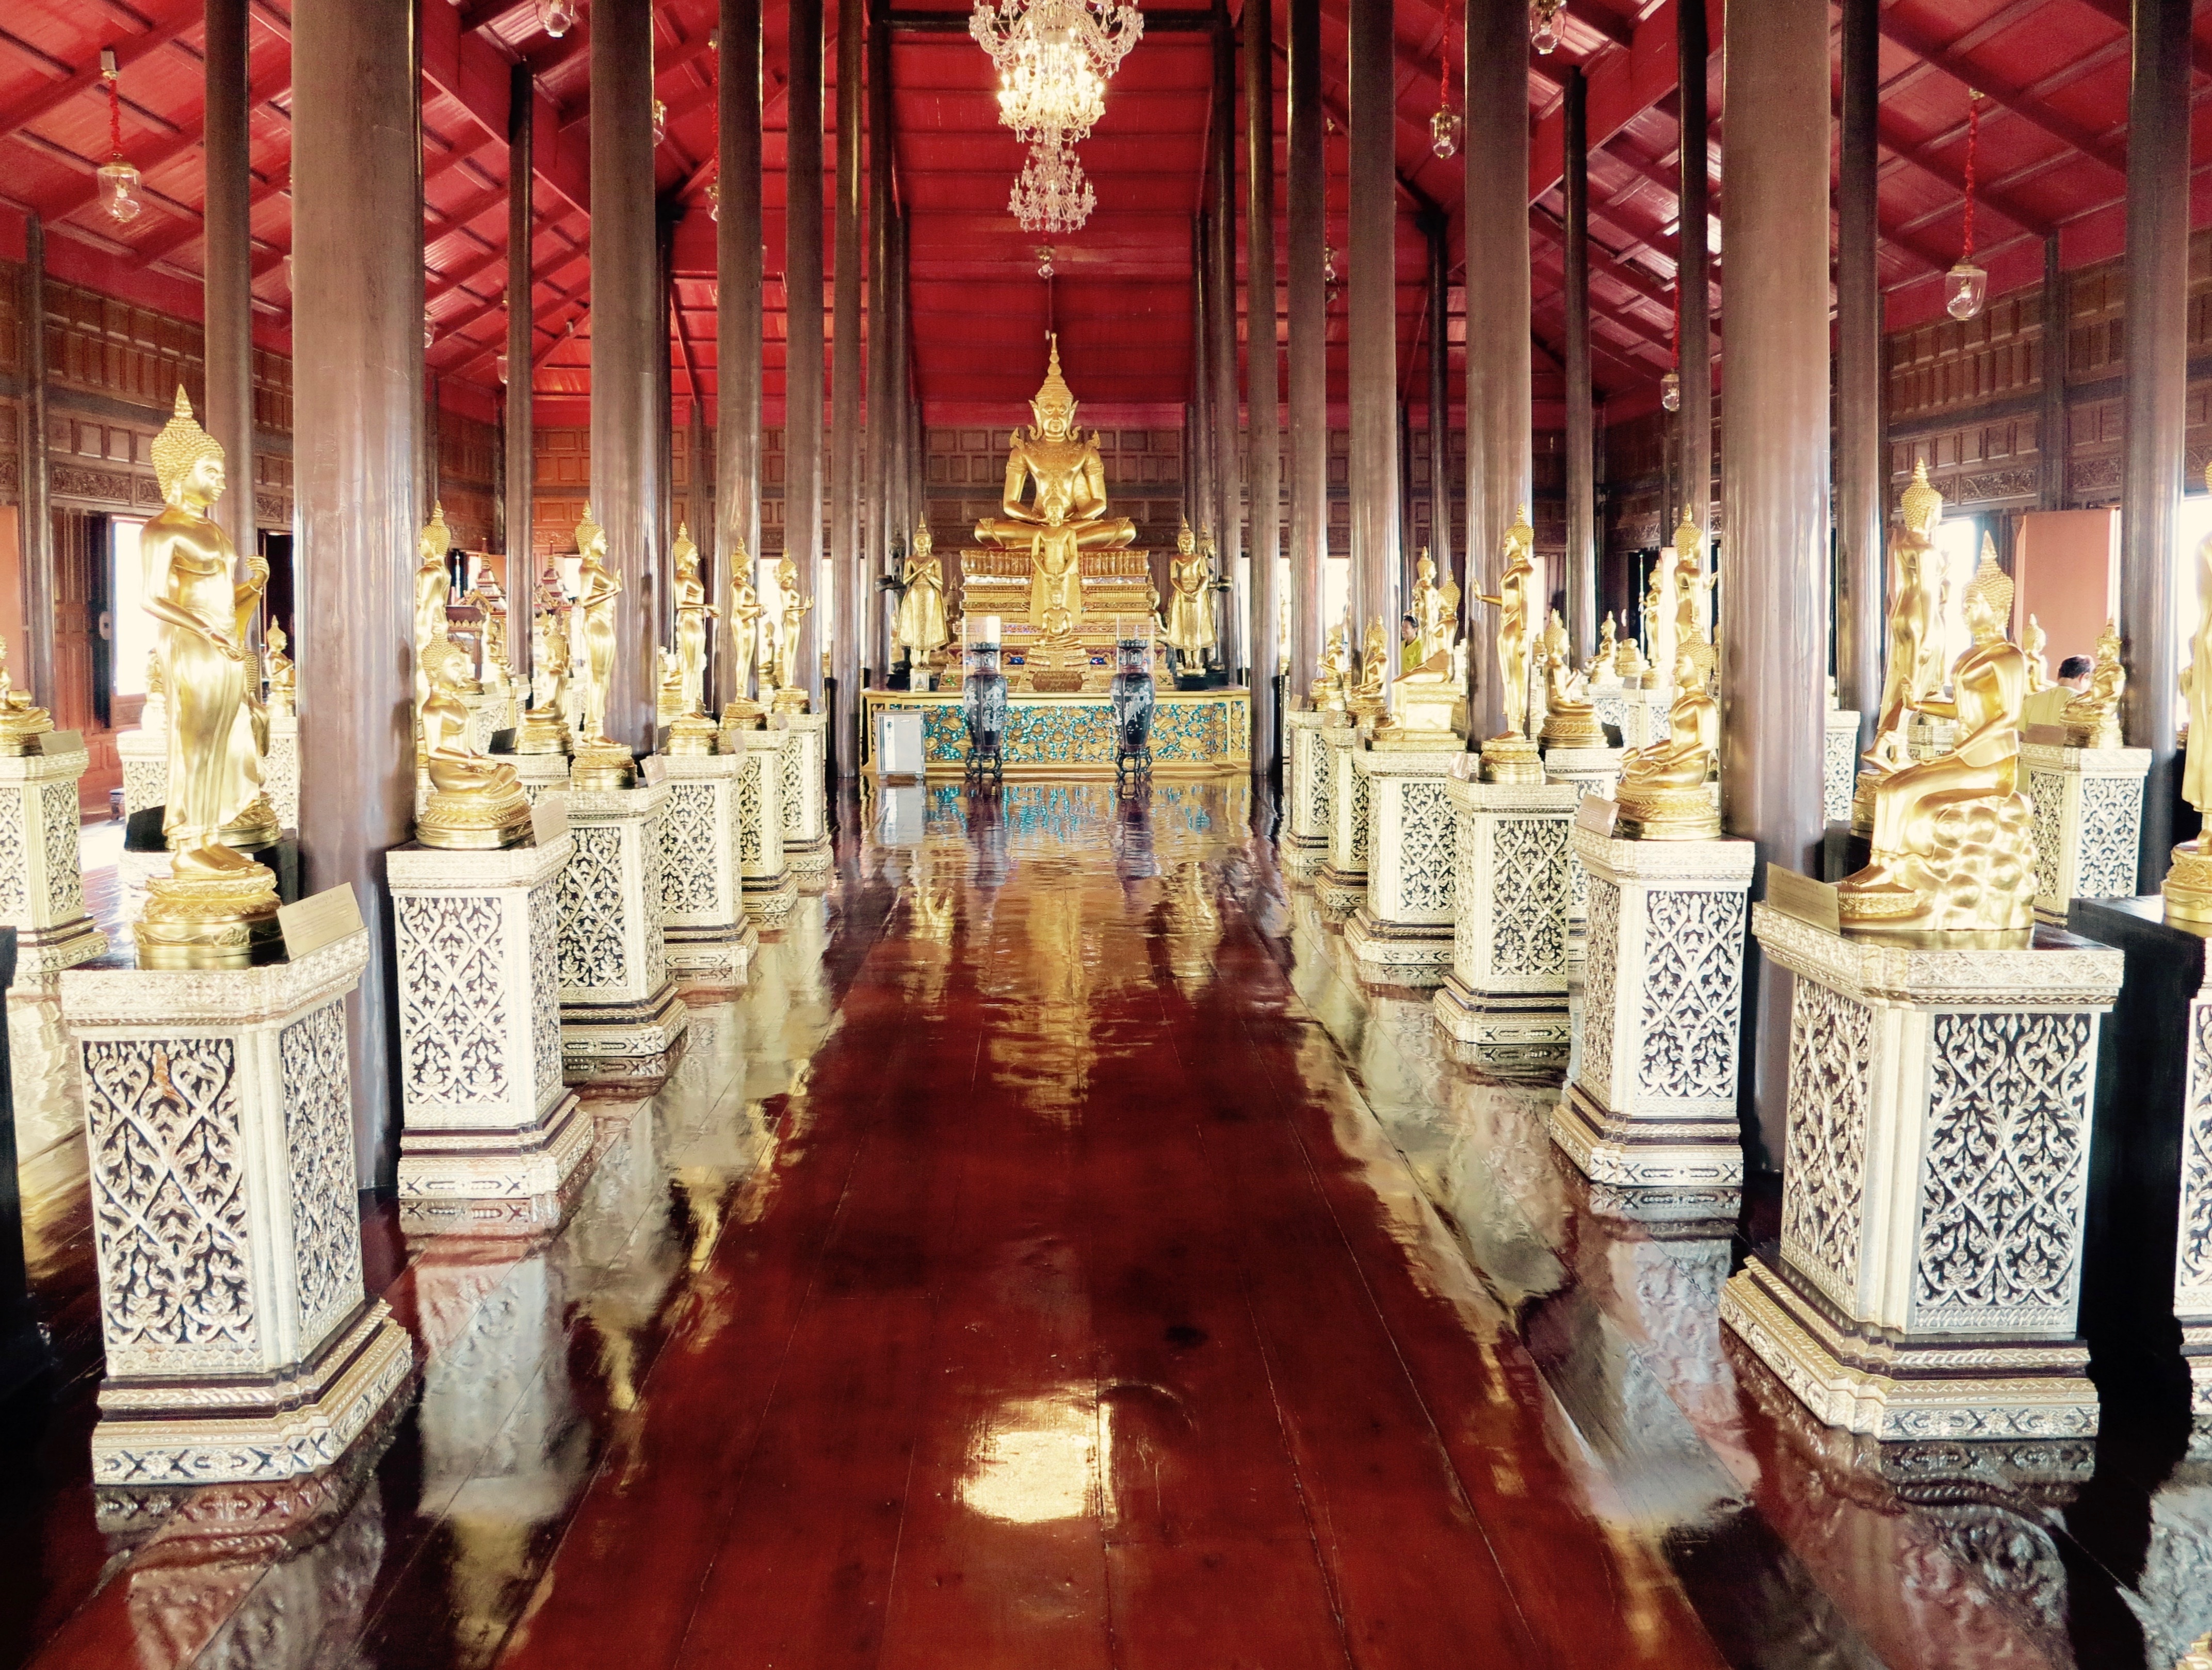
building, palace, old, statue, buddhist, buddhism, religion, asia, place of worship, thailand, aisle, ceremony, figure, meditation, gold, temple, altar, faith, shrine, buddha, bangkok, wat, southeast, thai buddha, hindu temple, ancient history